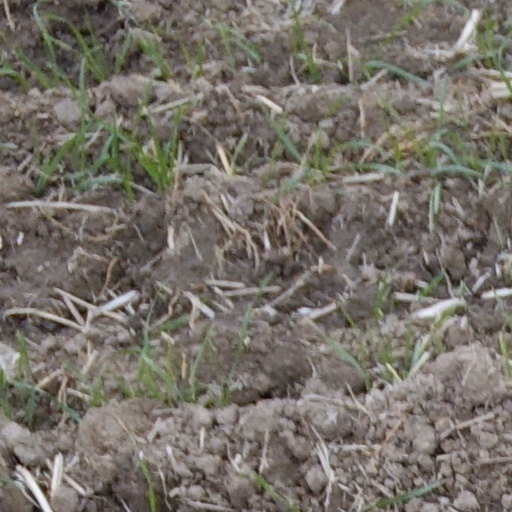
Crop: wheat